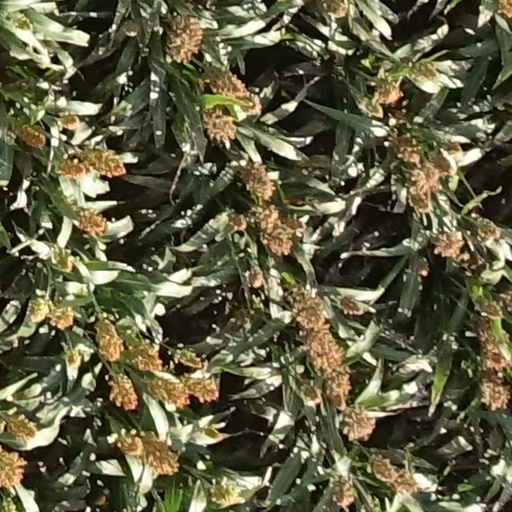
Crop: sorghum